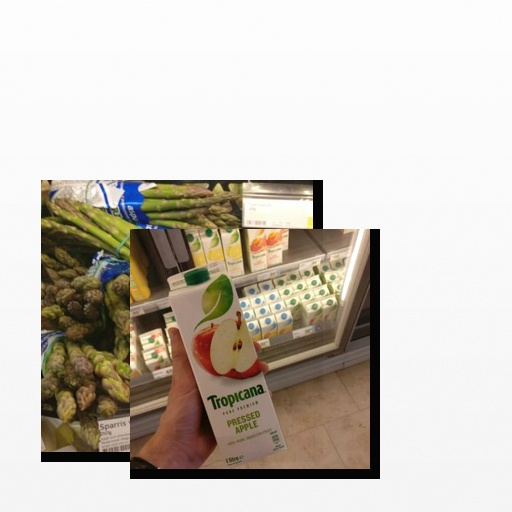
Food items: apple_juice, asparagus